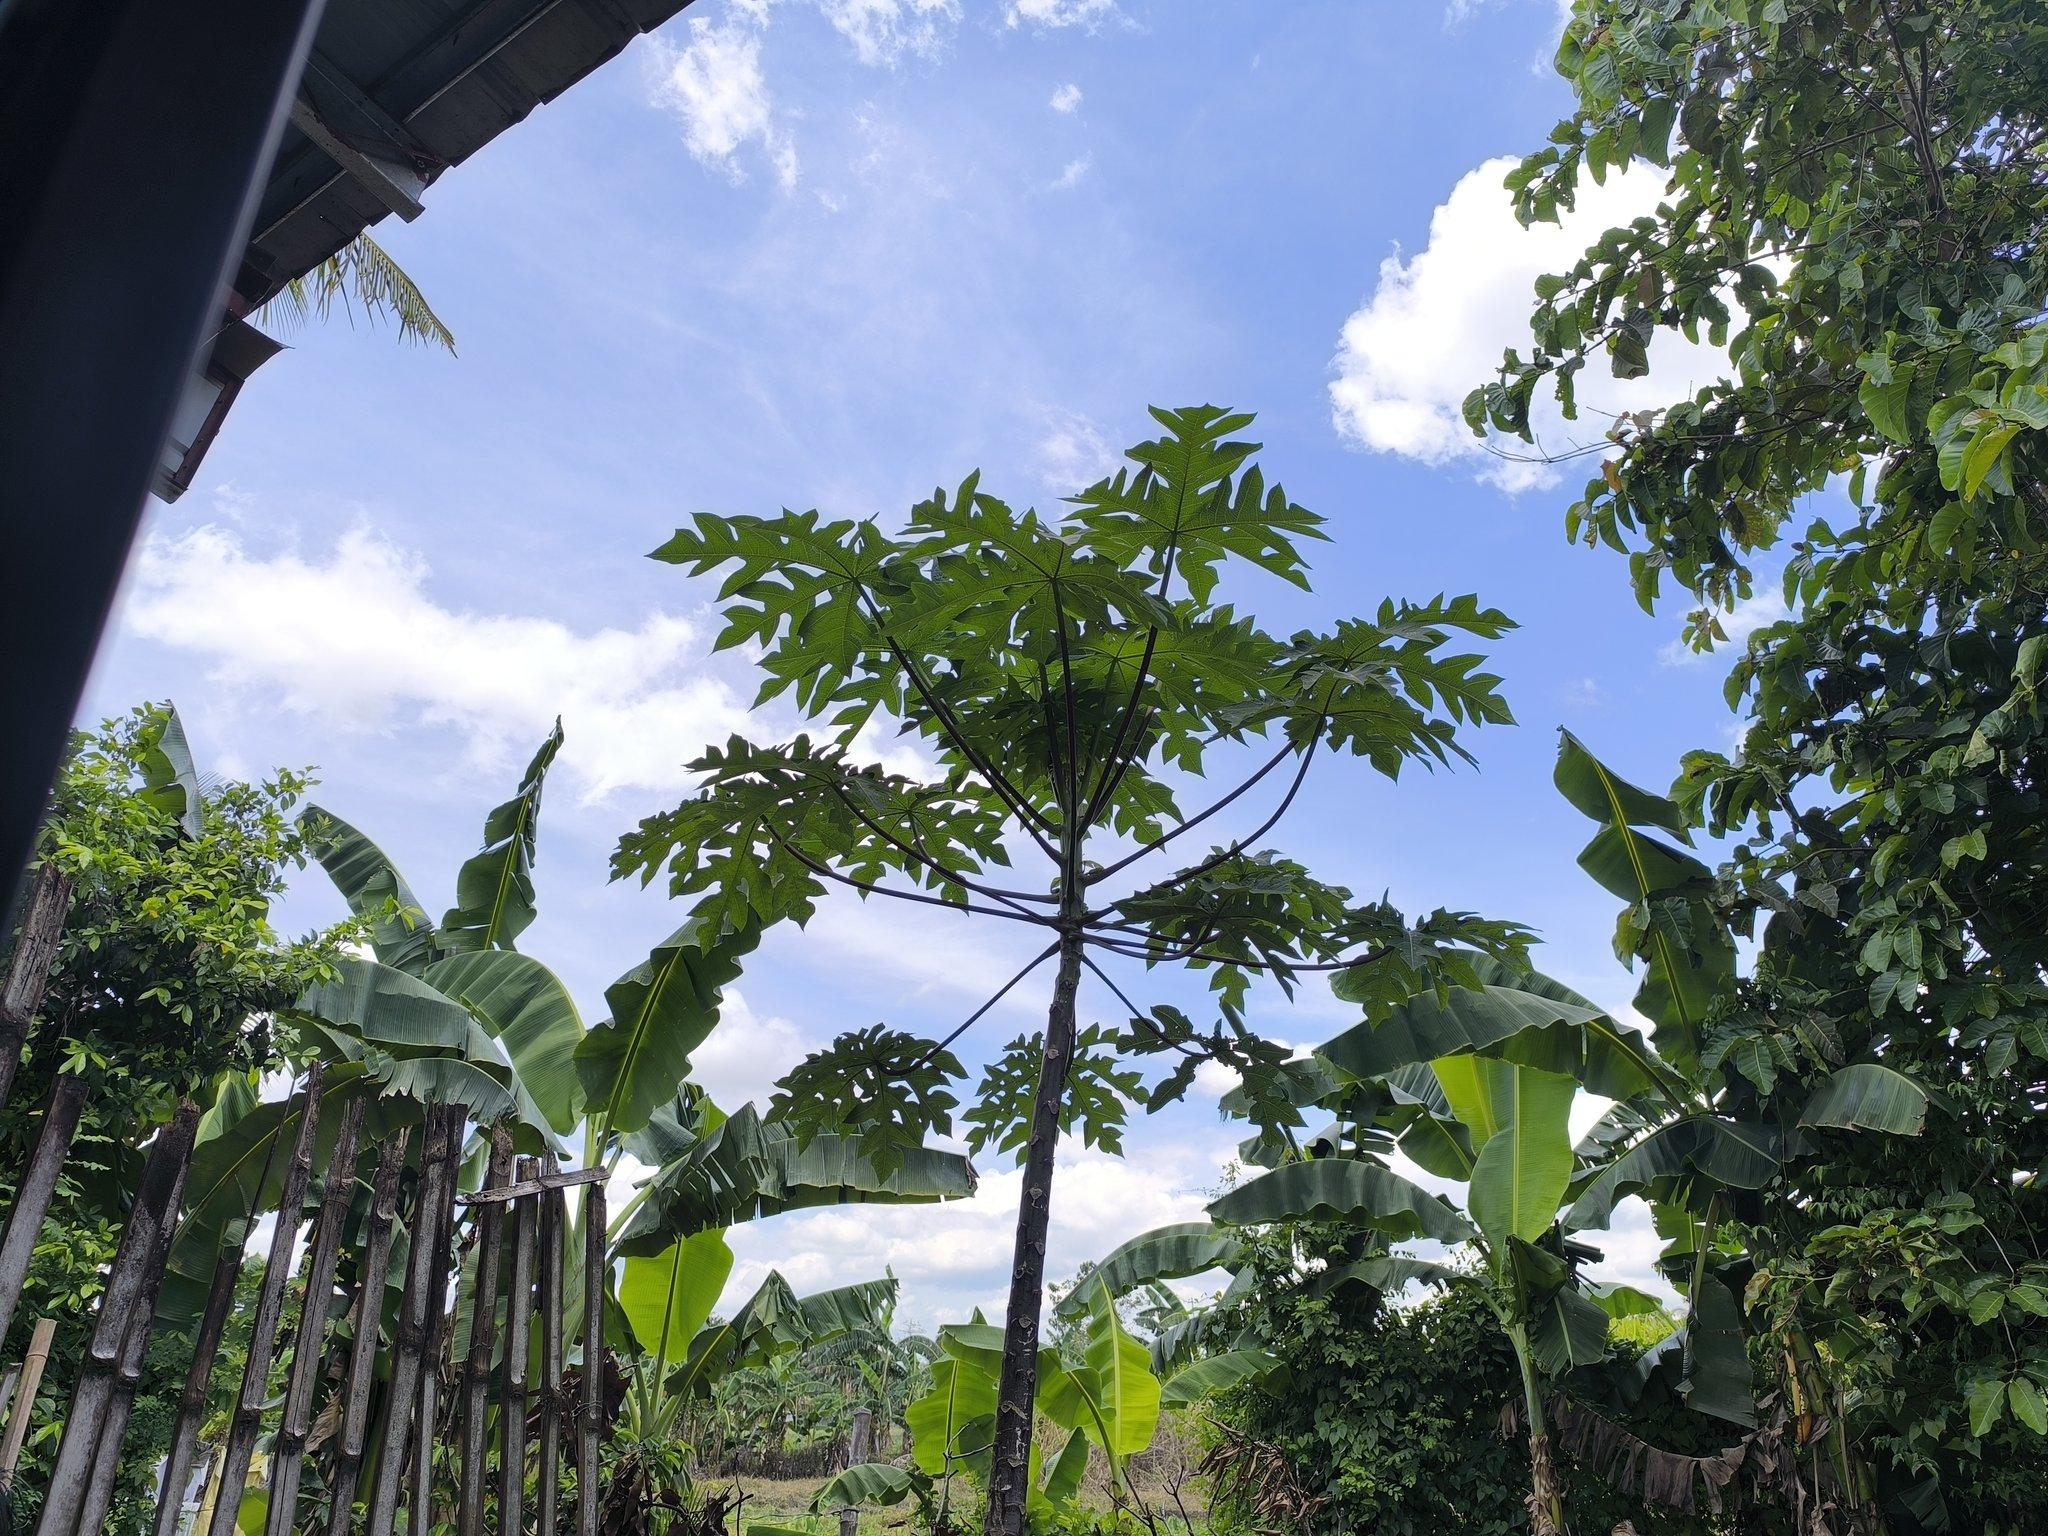
Eneo kubwa la shamba, lenye miti mirefu ya matunda, kama vile; ndizi, machungwa pamoja na mapapai, ambayo hulimwa kwa kiasi kikubwa kwa ajili ya matumizi ya watu mbalimbali na uzalishaji viwandani.